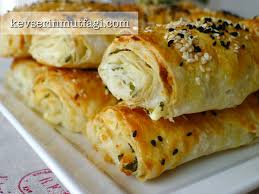
Yemek: borek